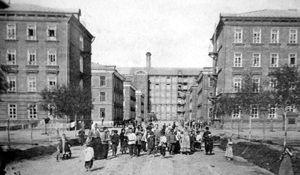
Iaroslavl est une ville de Russie et la capitale administrative de l’oblast de Iaroslavl. Sa population s'élevait à 608 353 habitants en 2020. Fondée en 1010 c'est la plus ancienne ville slave implantée sur le fleuve Volga. Iaroslavl est située dans une région de plaine au confluent de la Volga et de la rivière Kotorosl à environ 265 km au nord est de la capitale du pays Moscou. Elle est devenue un important centre industriel sous Staline. Elle a conservé de nombreux bâtiments édifiés aux XVIᵉ et XVIIᵉ siècles dans la vieille ville, qui est inscrite depuis 2005 au patrimoine mondial de l’Unesco.